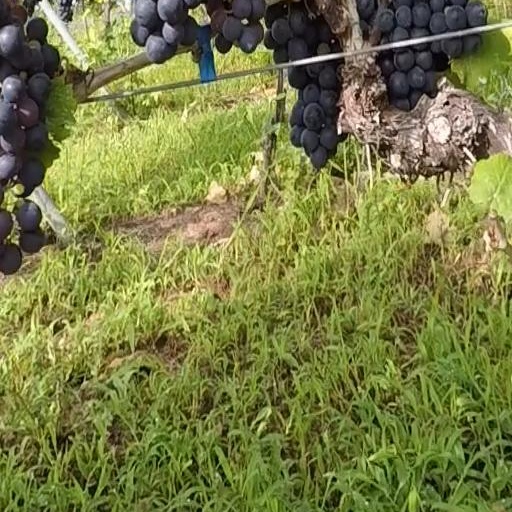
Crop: grape